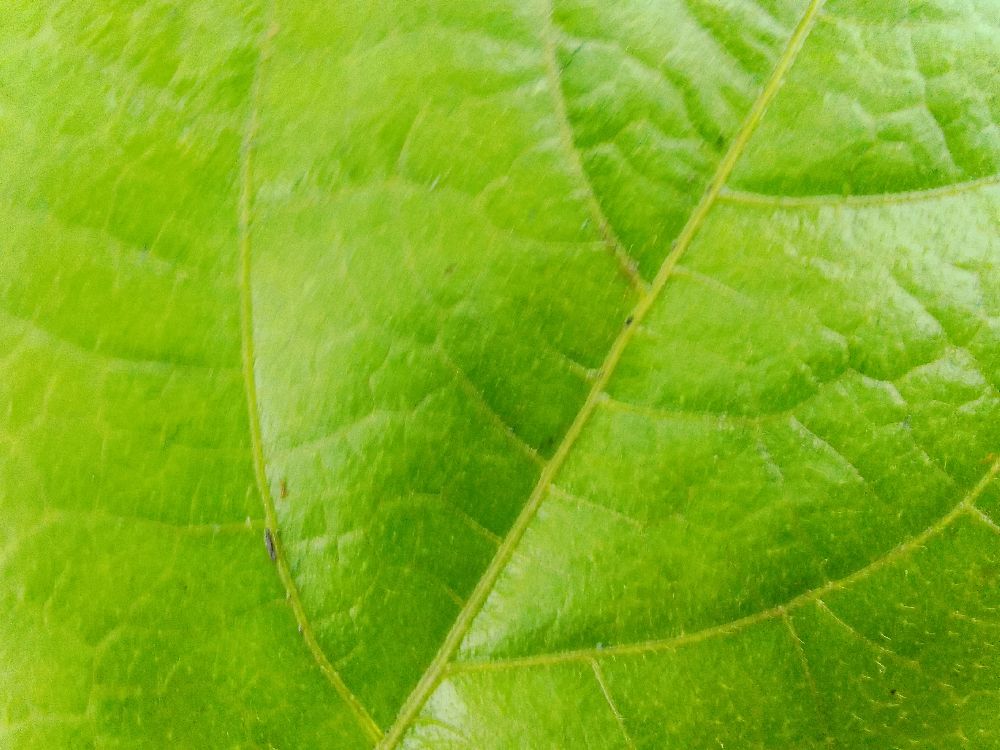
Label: healthy